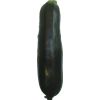
Label: dark_zucchini